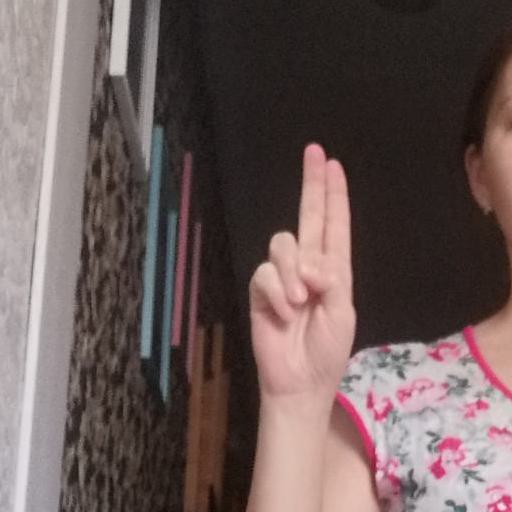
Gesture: two_up